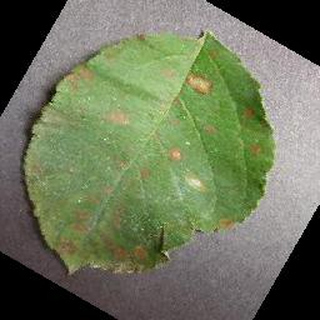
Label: apple_cedar_apple_rust